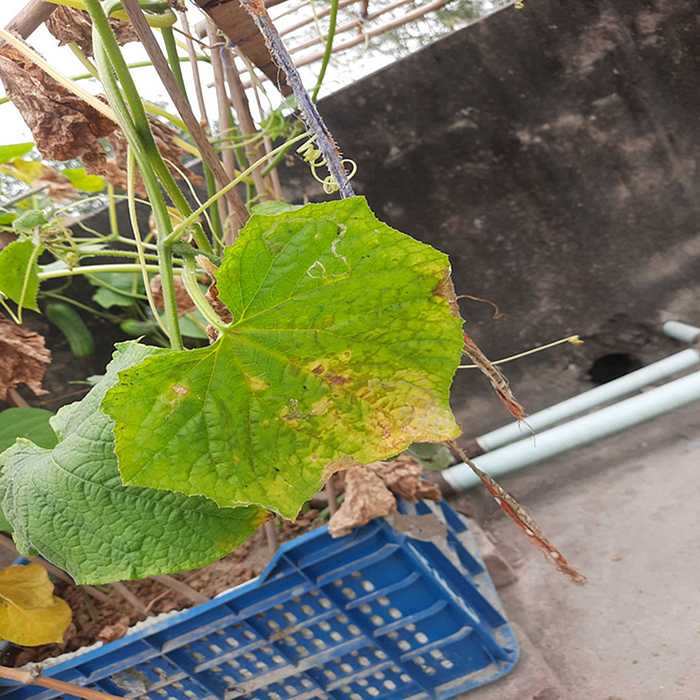
Plant: Cucumber
Label: Anthracnose lesions